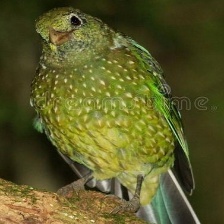
Species: SPOTTED CATBIRD
Scientific name: AILUROEDUS MACULOSUS